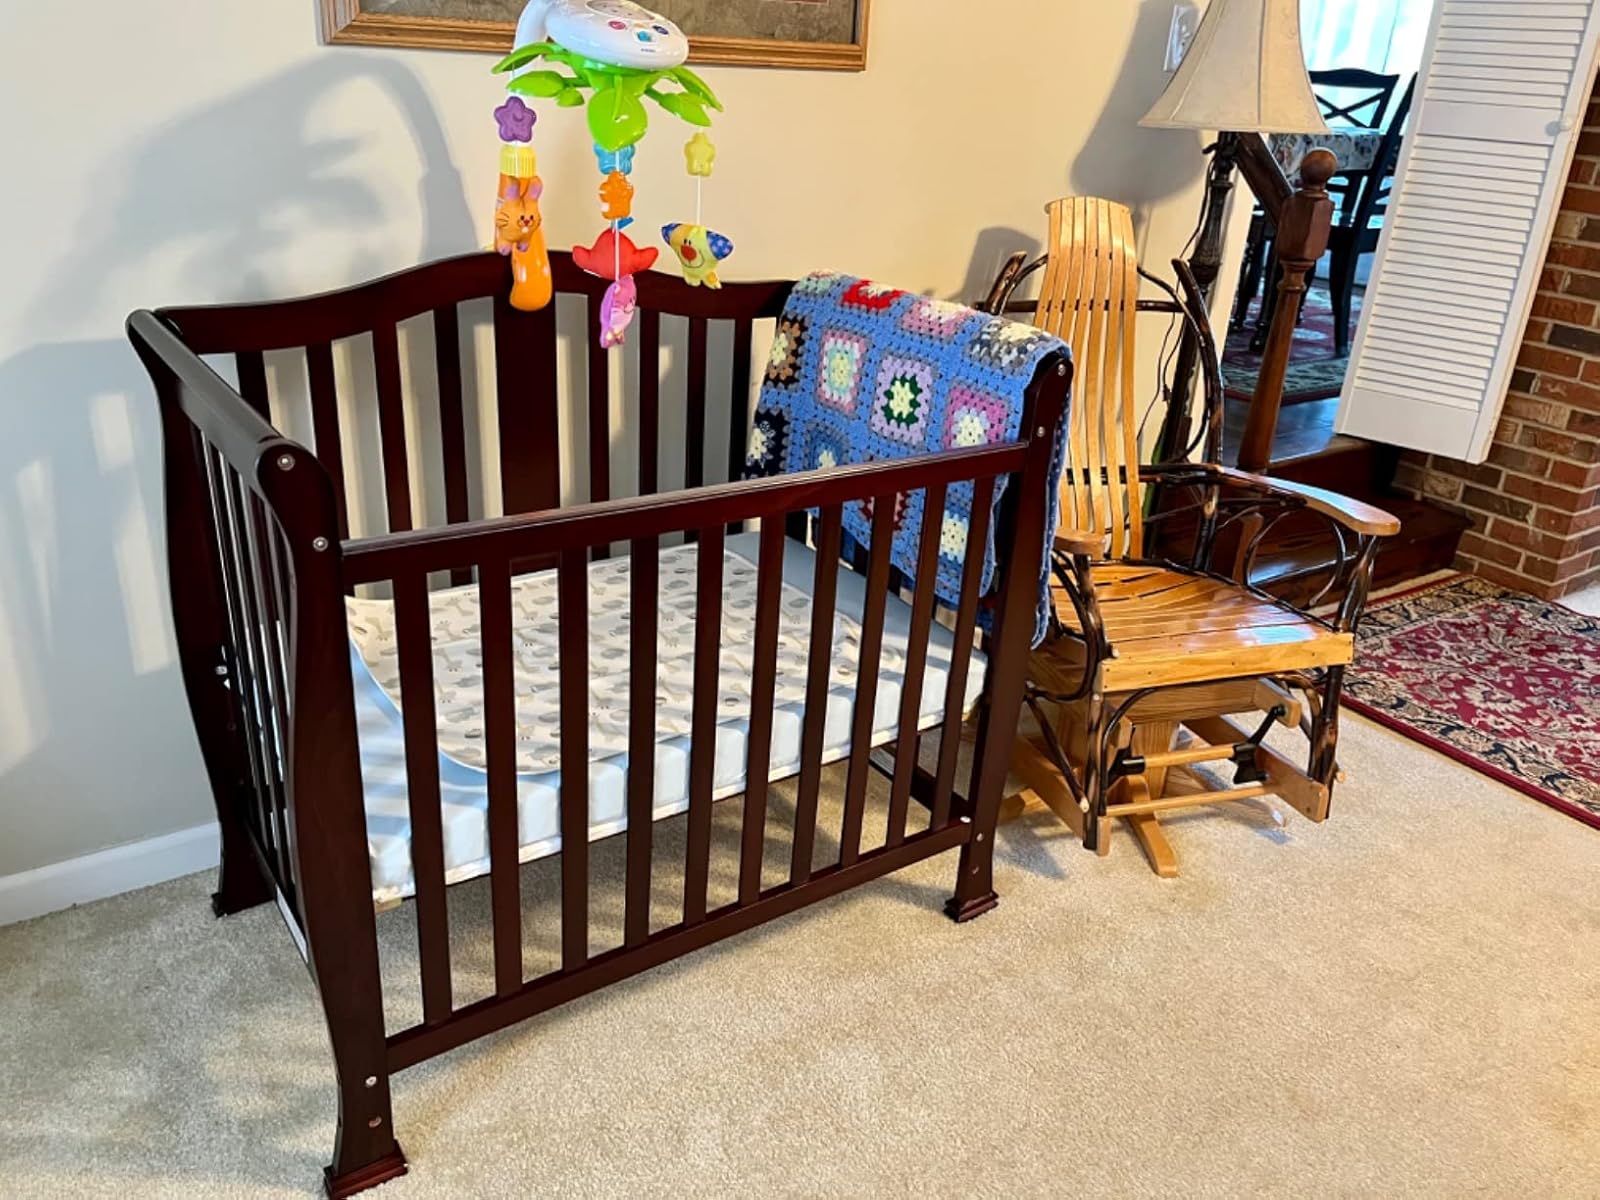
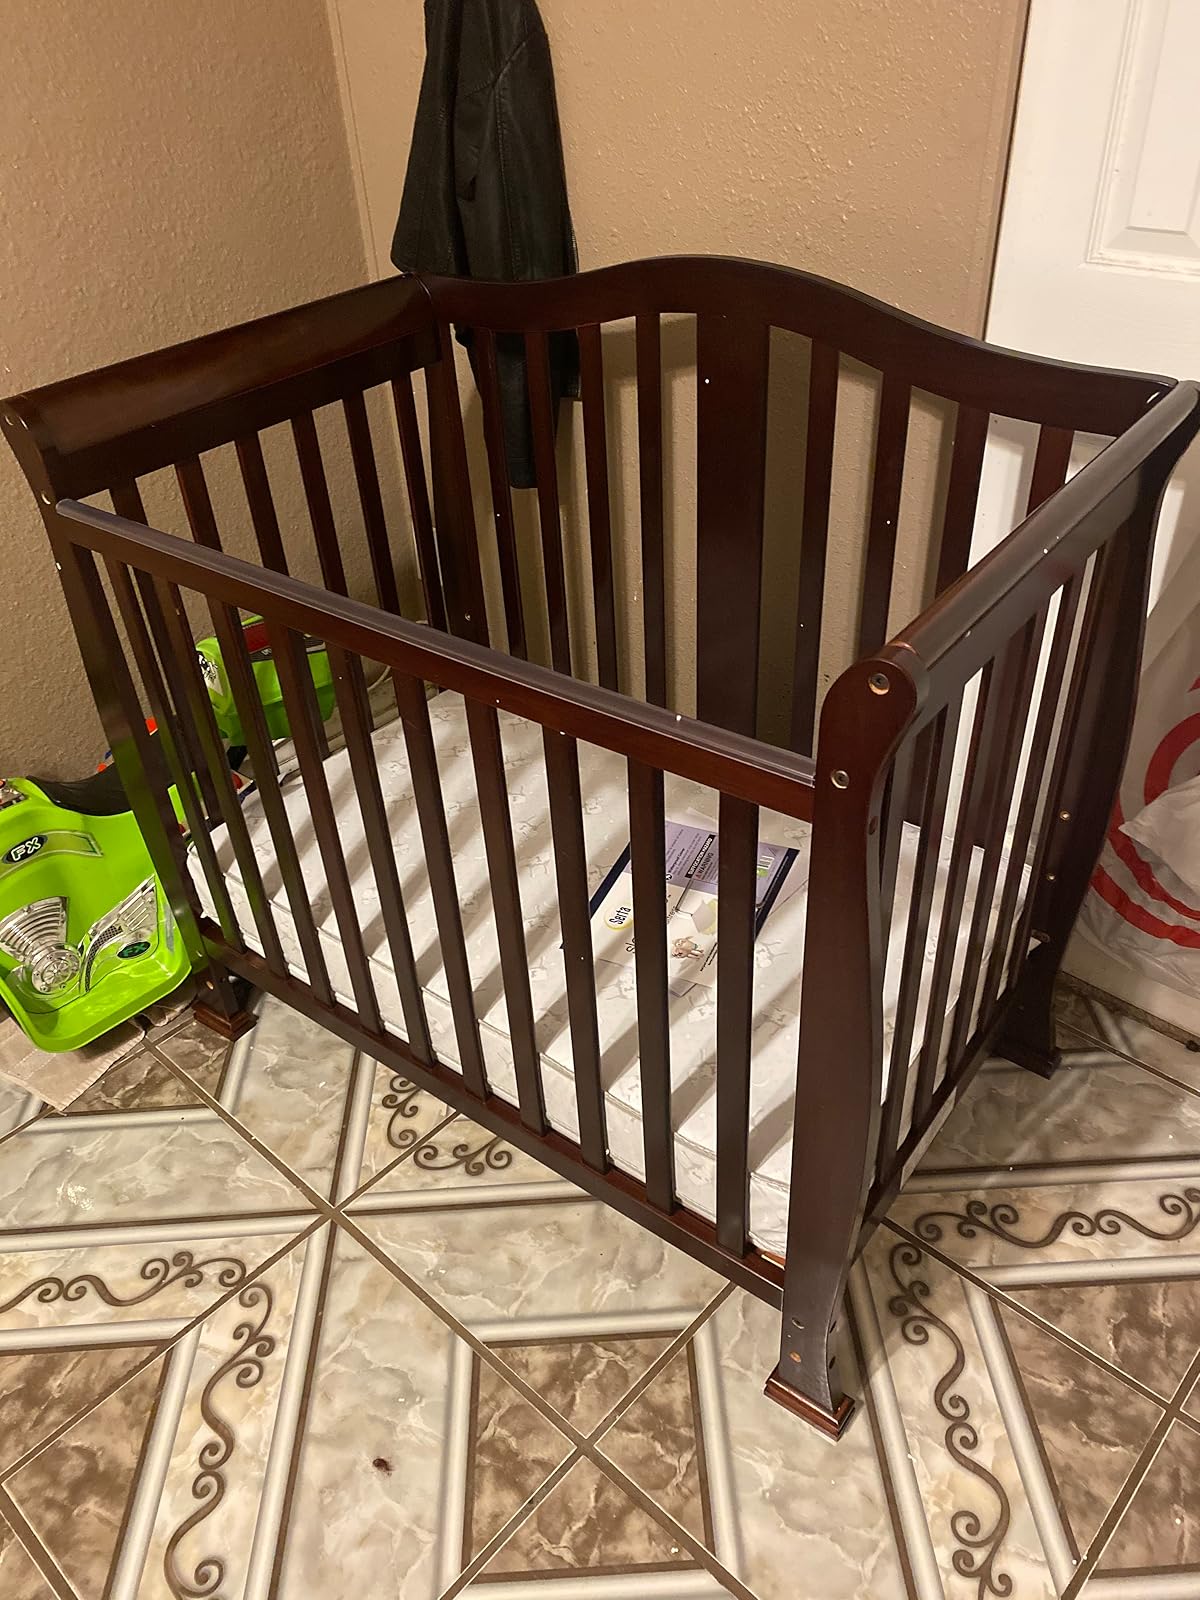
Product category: products_crib
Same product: yes